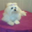
Label: dog